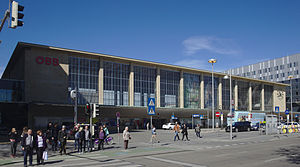
Wien Westbahnhof
Wien Westbahnhof med den foran beliggende Europaplatz
"Wien Westbahnhof er en rebroussementsbanegård i Østrigs hovedstad Wien, der fungerer som begyndelsespunkt for den østrigske Westbahn. Banegården blev taget i drift den 15. december 1858 i forbindelse med åbningen af ""k.k. priv. Kaiserin Elisabeth-Bahn"" fra Wien Westbahnhof over Linz Hauptbahnhof til Linz Südbahnhof.